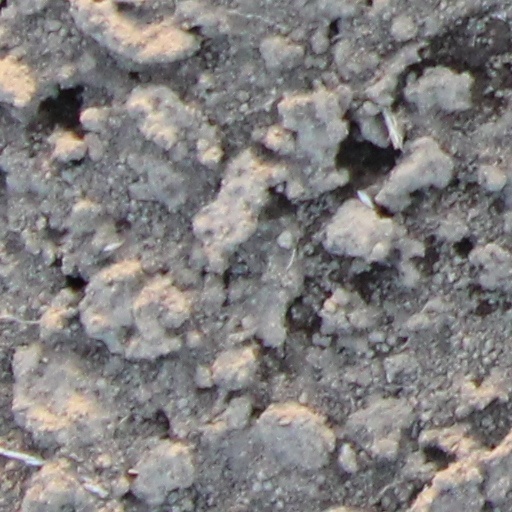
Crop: wheat